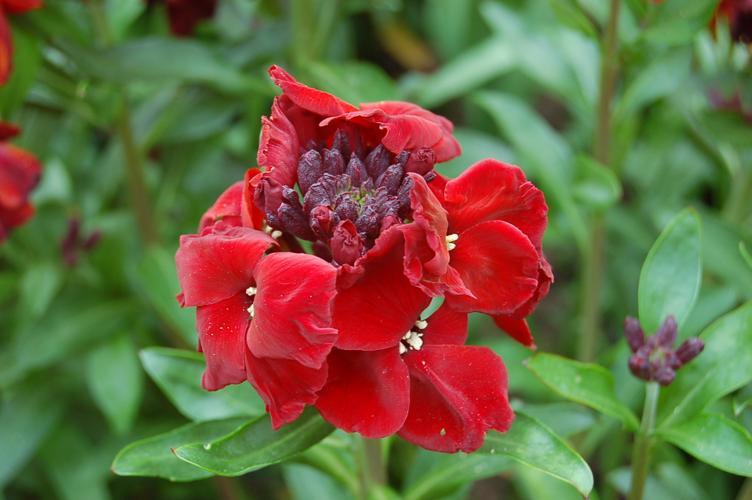
Label: wallflower